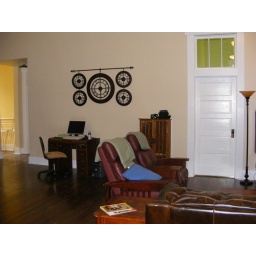
The desk seems kind of tiny in this big room. We need to find an old library desk or something.